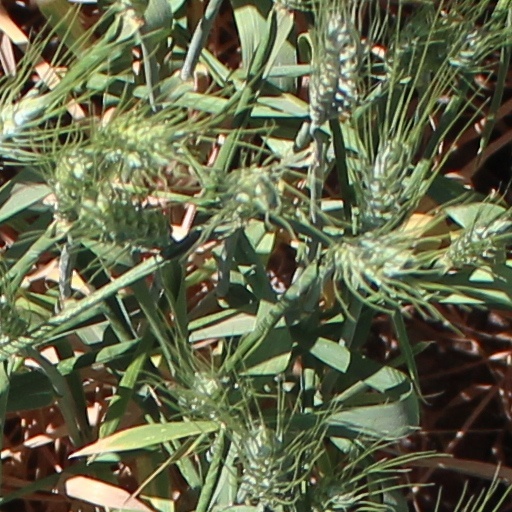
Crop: wheat